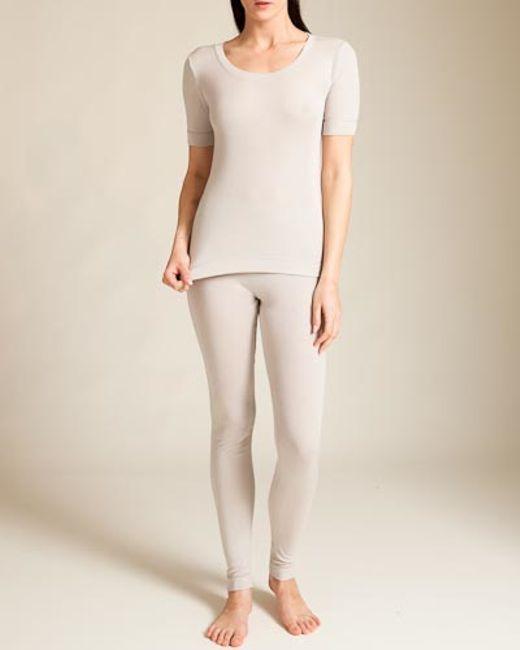
Beige Yogahose und beiges Oberteil